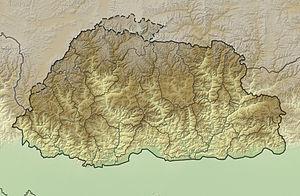
Le Gangkhar Puensum, Gangkar Punsum ou Gankar Punzum, est une montagne à la frontière entre le Bhoutan et la Chine culminant à 7 570 mètres d'altitude. C'est le point culminant du Bhoutan, et le plus haut sommet vierge du monde.
Le Chomolarhi, aussi orthographié Jomo'lhari en dzongkha, est un sommet de l'Himalaya situé sur la frontière entre le Bhoutan et la Chine. La rivière Ha Chhu prend sa source à la base de ce sommet.
Kanglung est une ville à l'est du Bhoutan, située dans le district de Trashigang.
Le mariage de Jigme Khesar Namgyel Wangchuck et Jetsun Pema s'est déroulé le 13 octobre 2011 à Punakha Dzong, Punakha, Bhoutan. L'actuel roi du Bhoutan, Jigme Khesar Namgyel Wangchuck, a épousé Jetsun Pema, une roturière âgée de 21 ans, qui a pris le titre de reine Jetsun Pema Wangchuck.